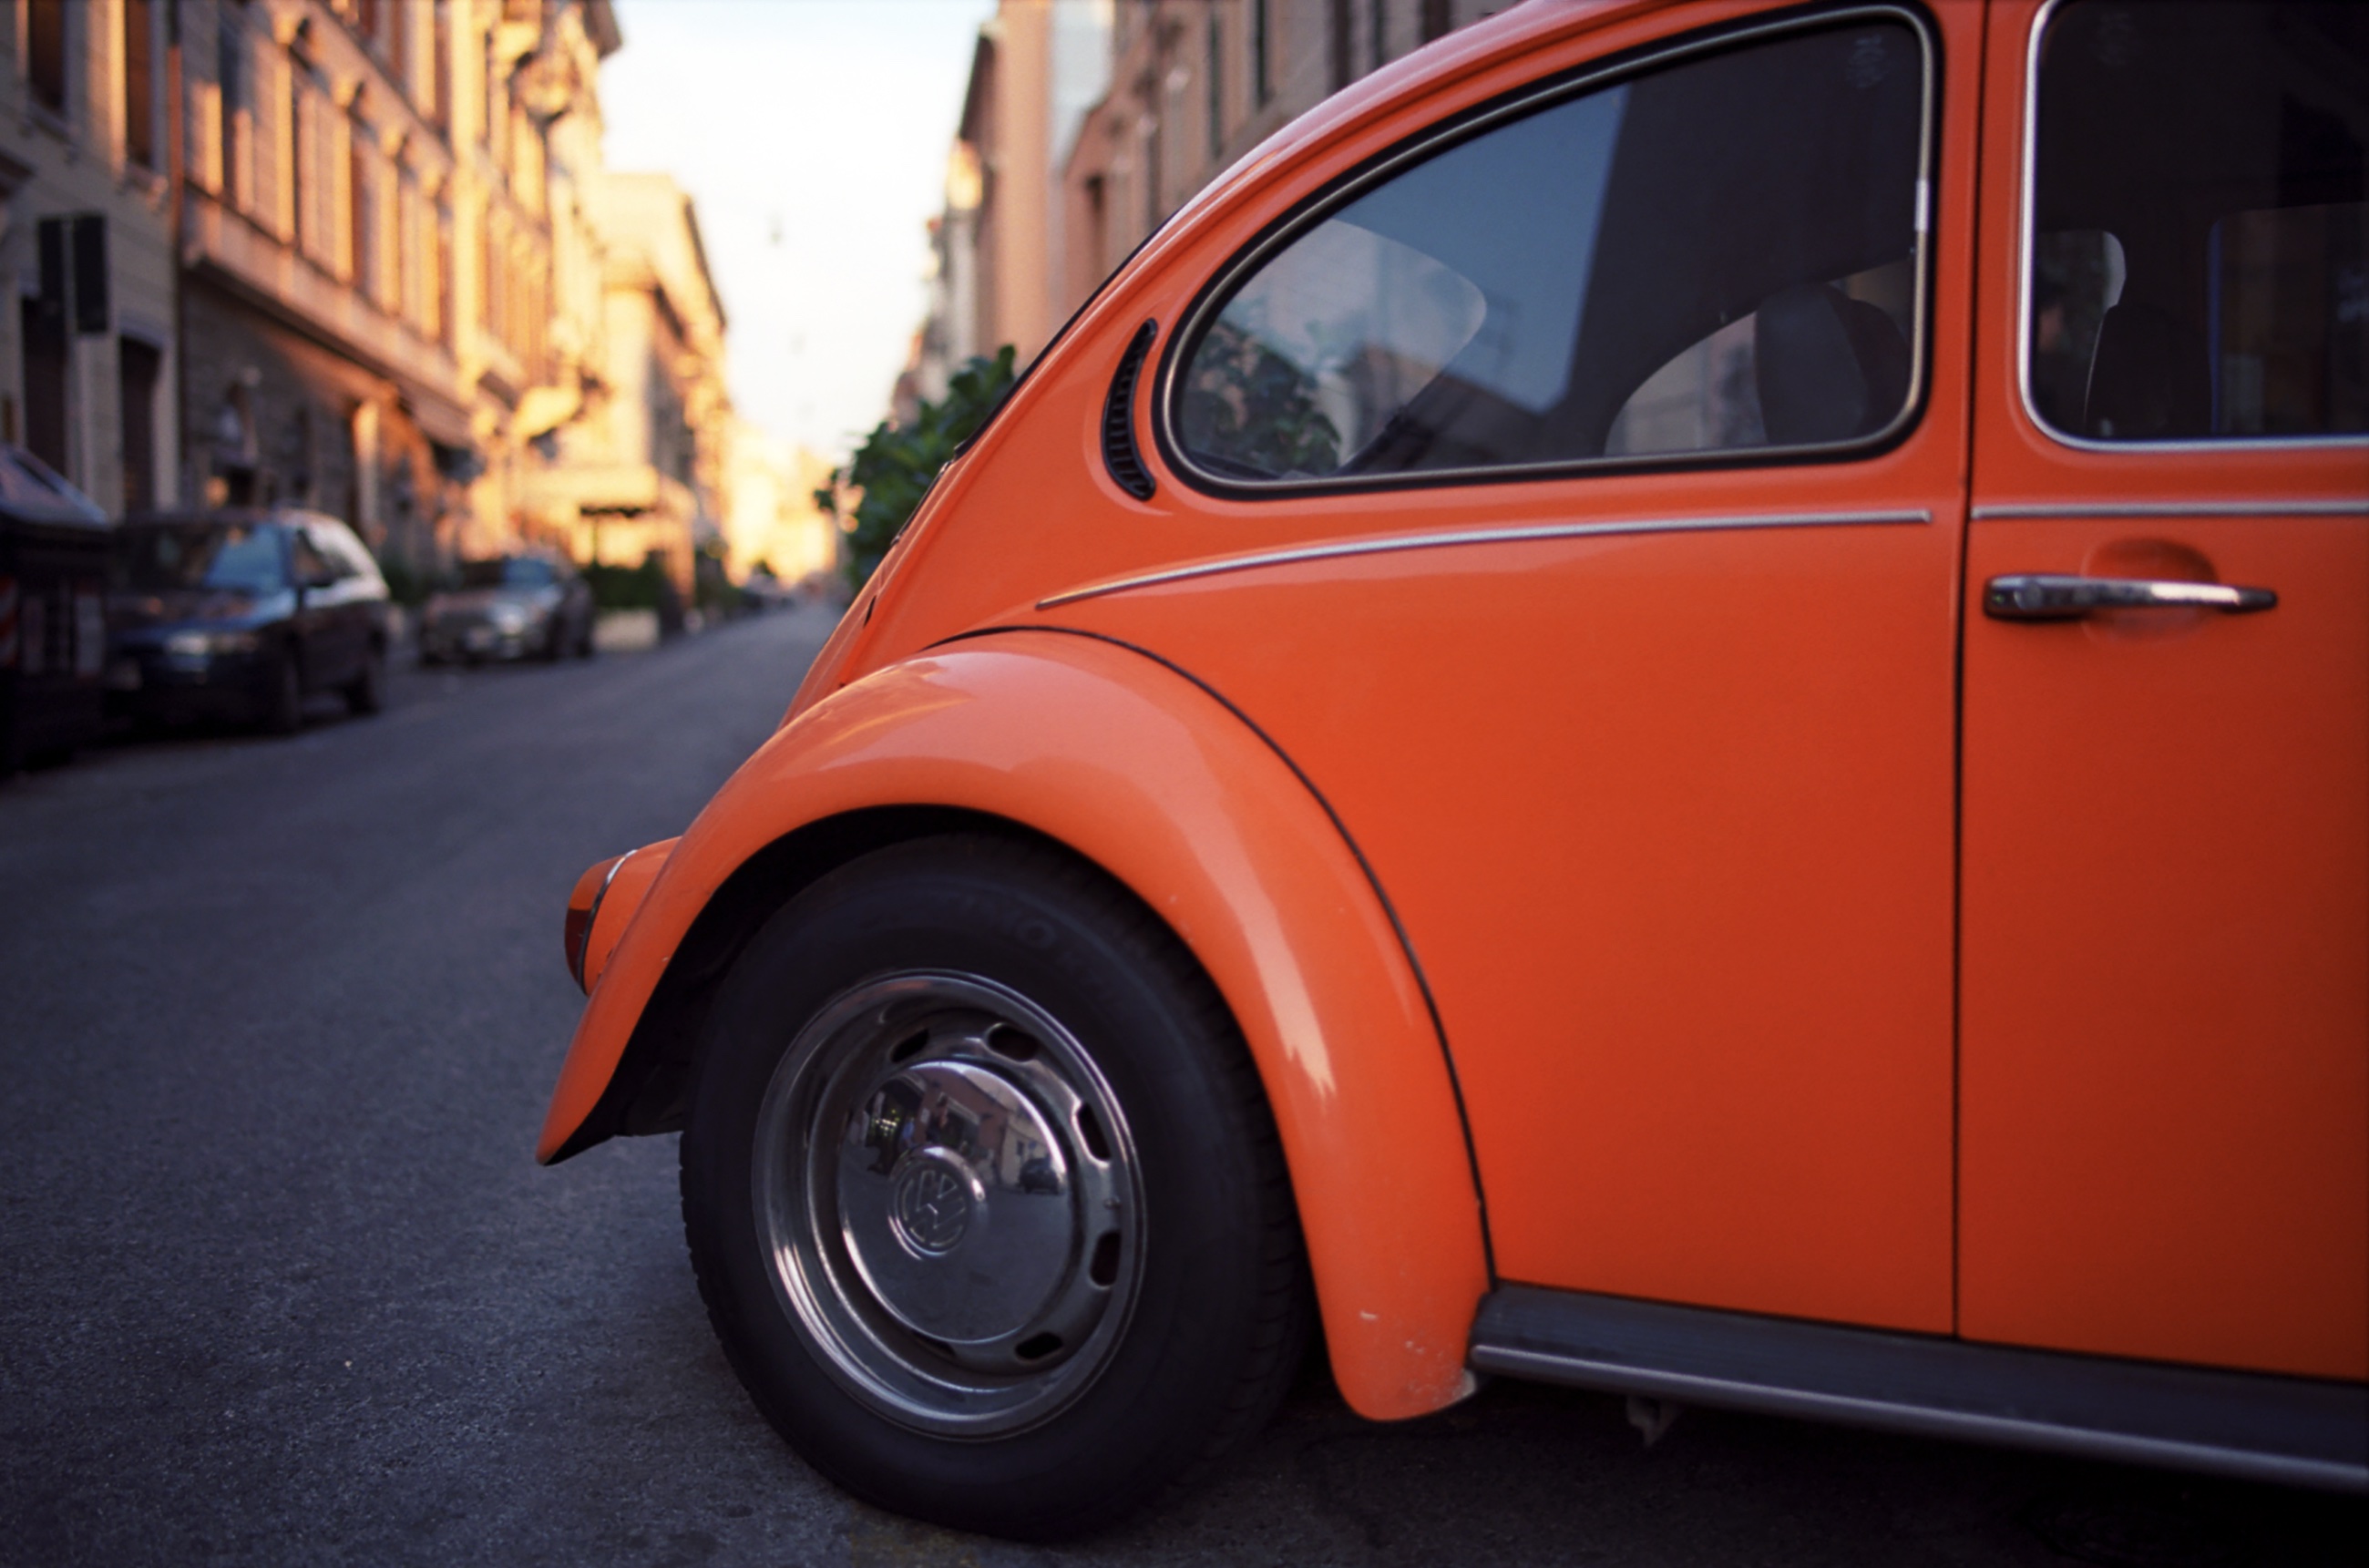
car, wheel, volkswagen, vehicle, motor vehicle, vintage car, antique car, city car, land vehicle, volkswagen beetle, automobile make, automotive design, subcompact car